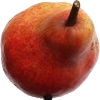
Label: Pear Red 1